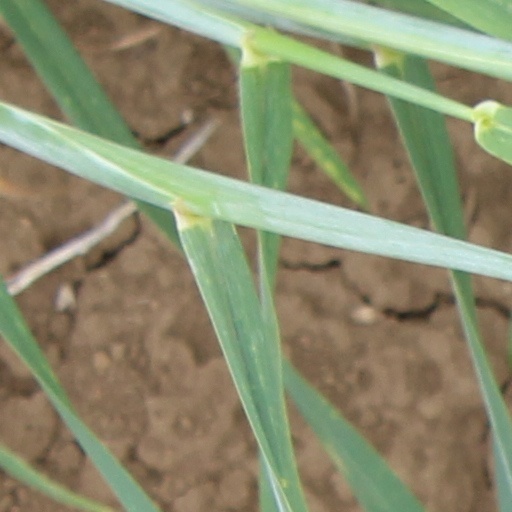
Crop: wheat